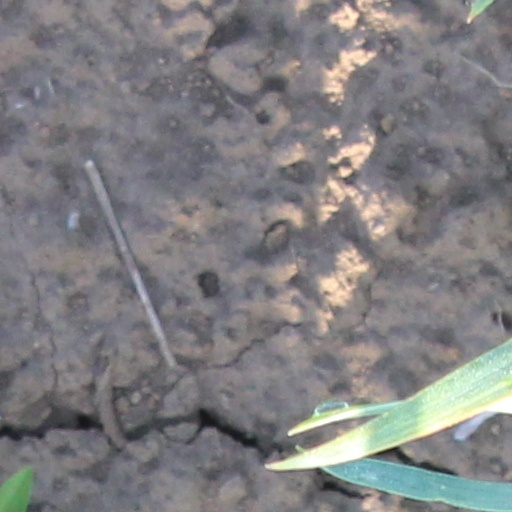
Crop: wheat